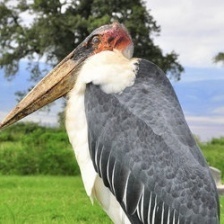
Species: MARABOU STORK
Scientific name: LEPTOPTILOS CRUMENIFER
ImageNet parent category: white_stork